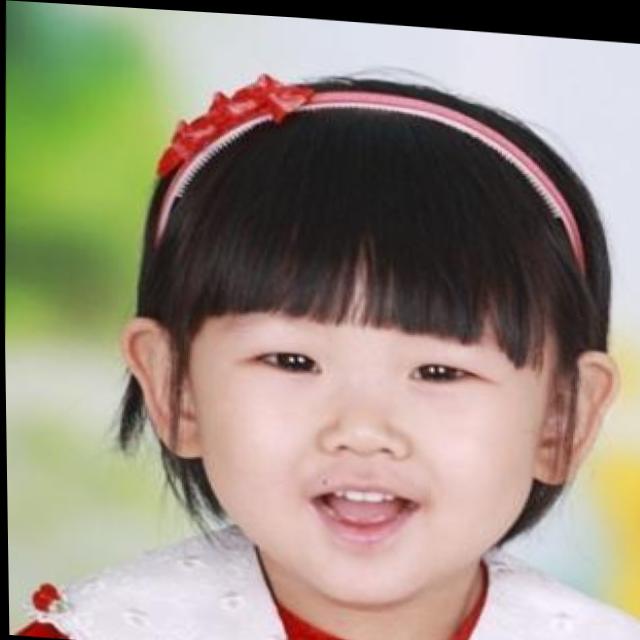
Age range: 0-12